Midori-sō incident

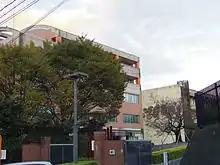
Oita Prefectural College of Arts and CulturePhotographed in 2012.

The scene of the crime was a two-story apartment building called "Midori-so" in Rokubo-cho (now Rokubo-minami-cho), Oita City, Oita Prefecture.Located just north of Oita Prefectural College of Arts (now Oita Prefectural College of Arts and Culture), it was home to many young women, including students from college. The victim was a female first-year student at the same junior college who lived in room 203 with her older sister, a second-year student at the same college.